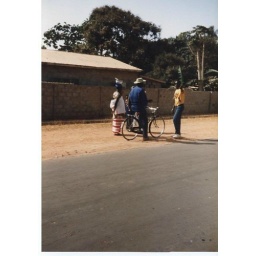
On the ground below the wall can be seen the drainage ditch, it paid not to look.